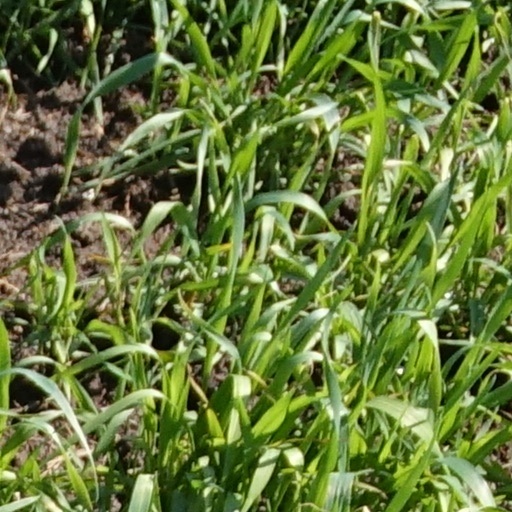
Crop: wheat